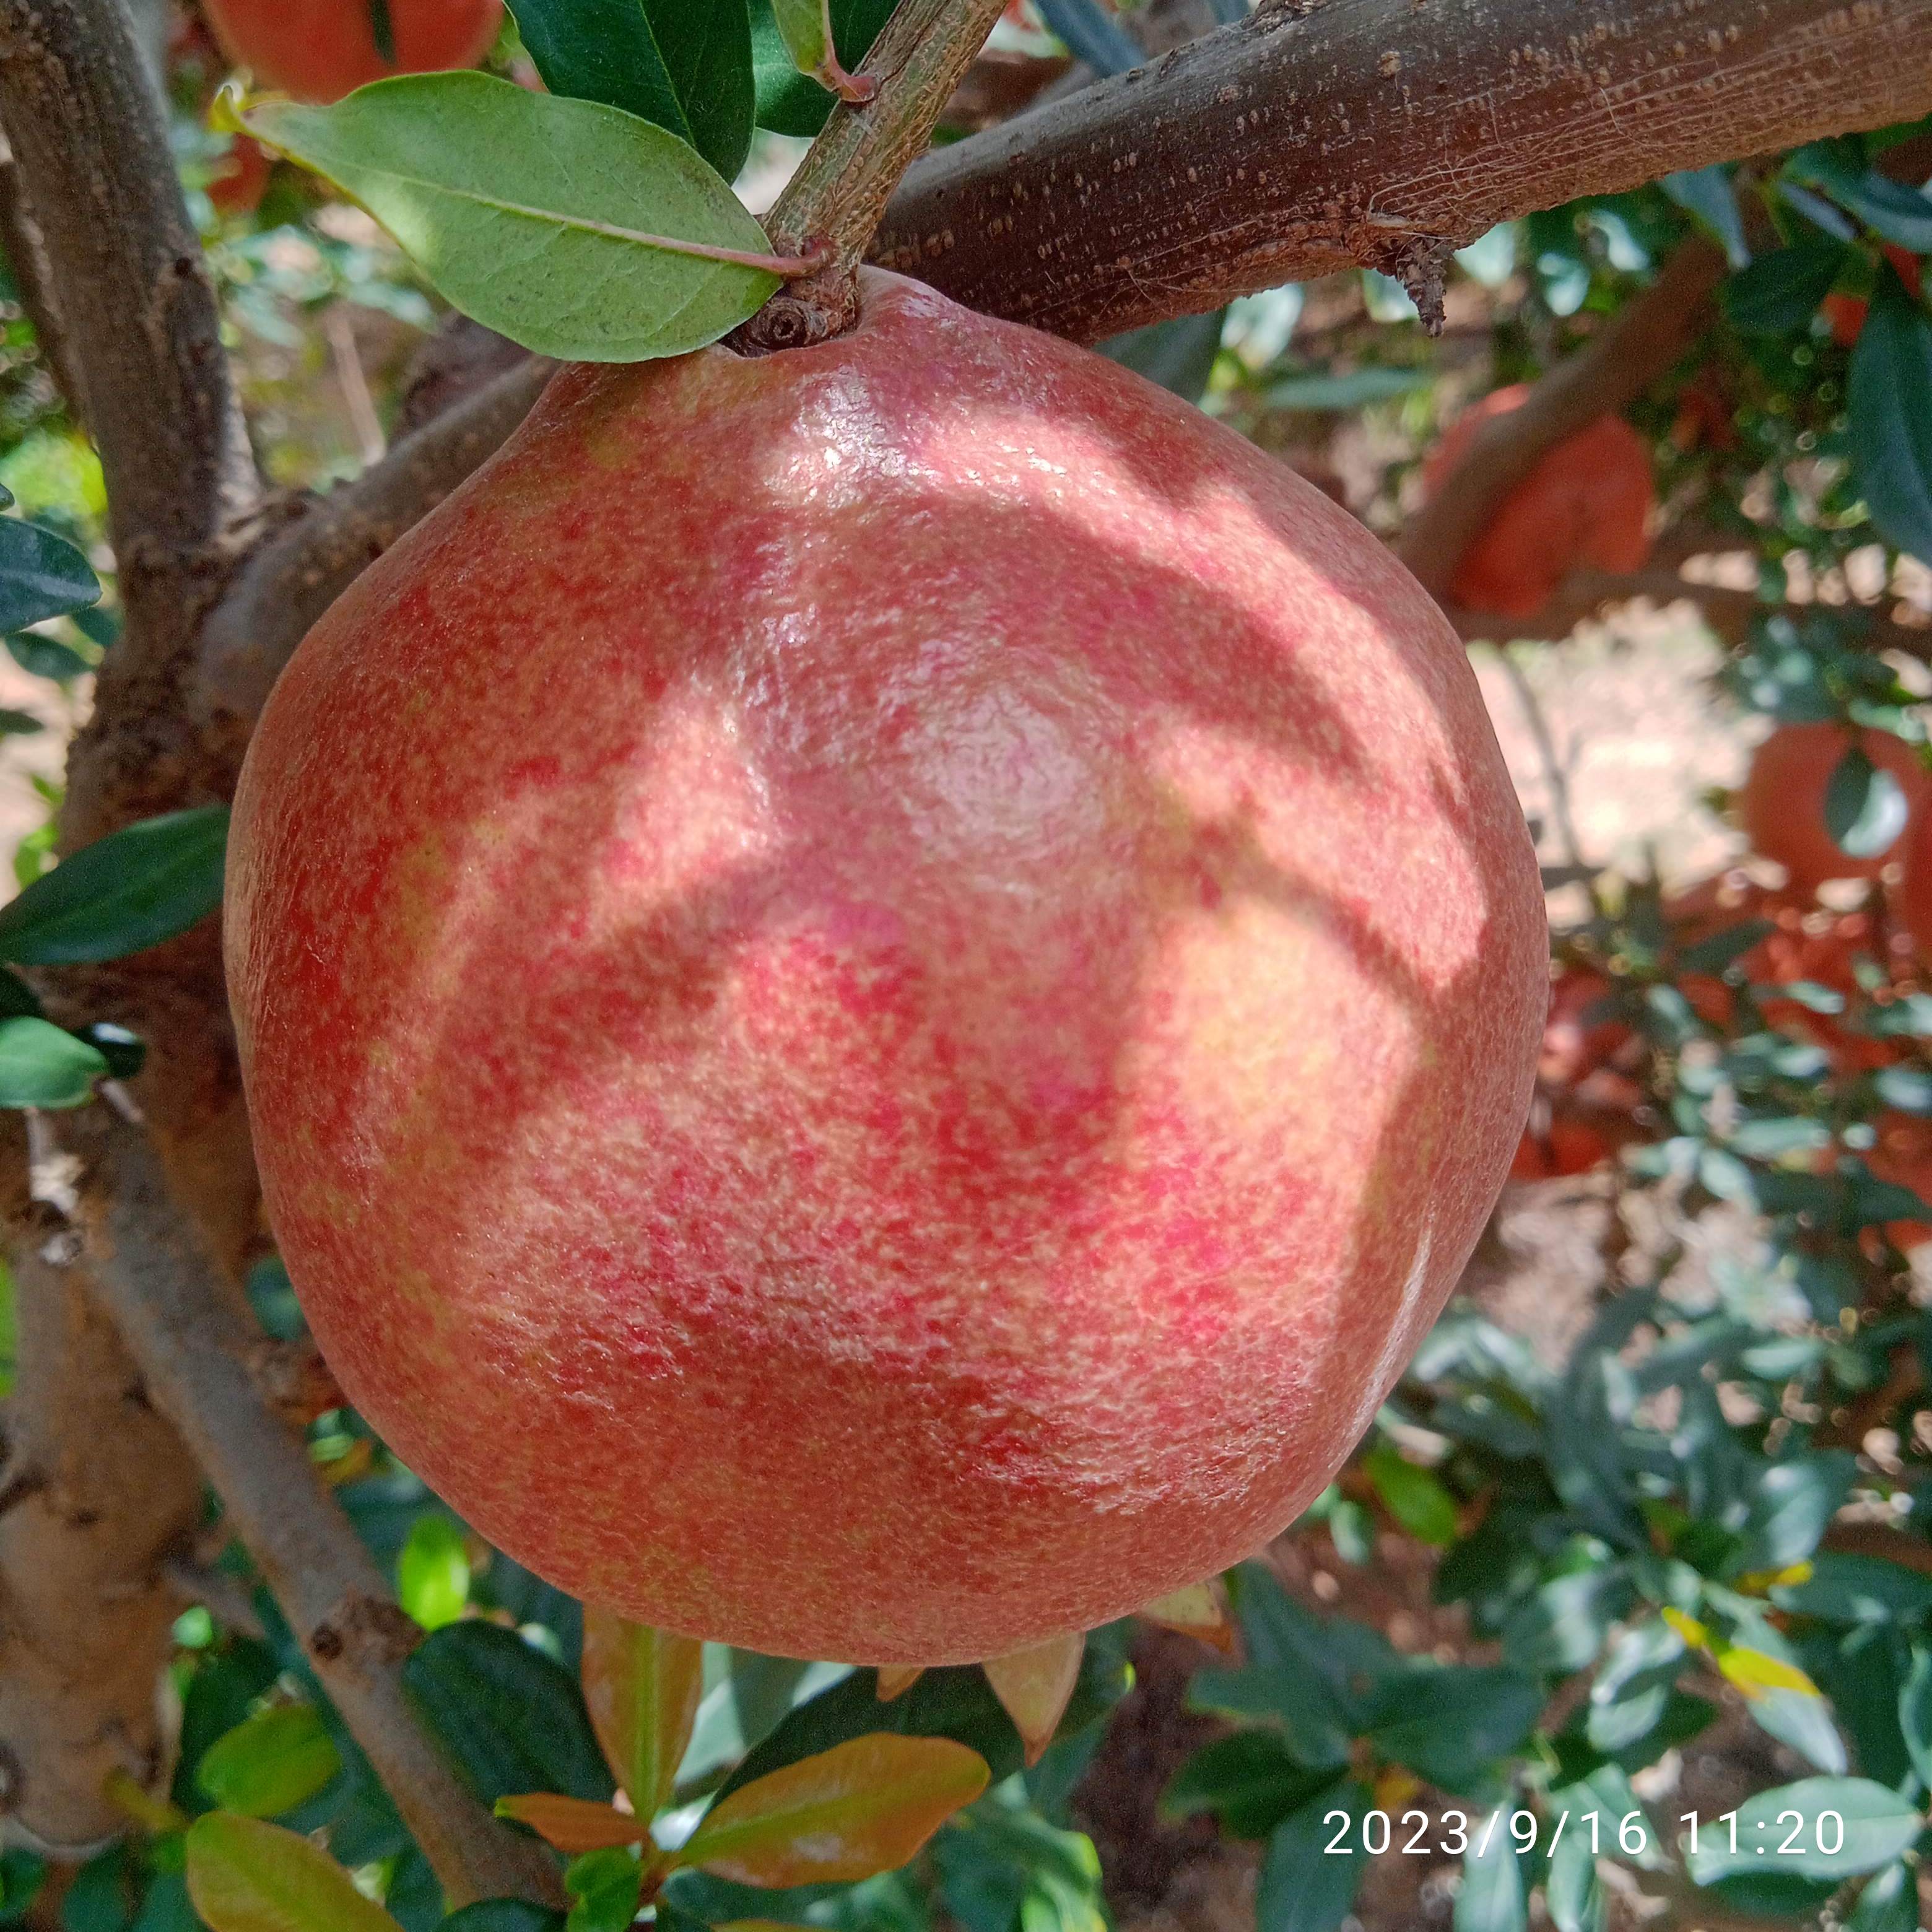
Label: Healthy